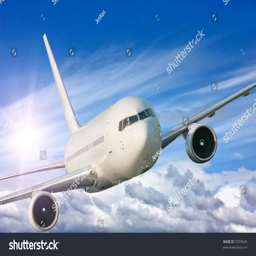
large passenger plane flying in the blue sky